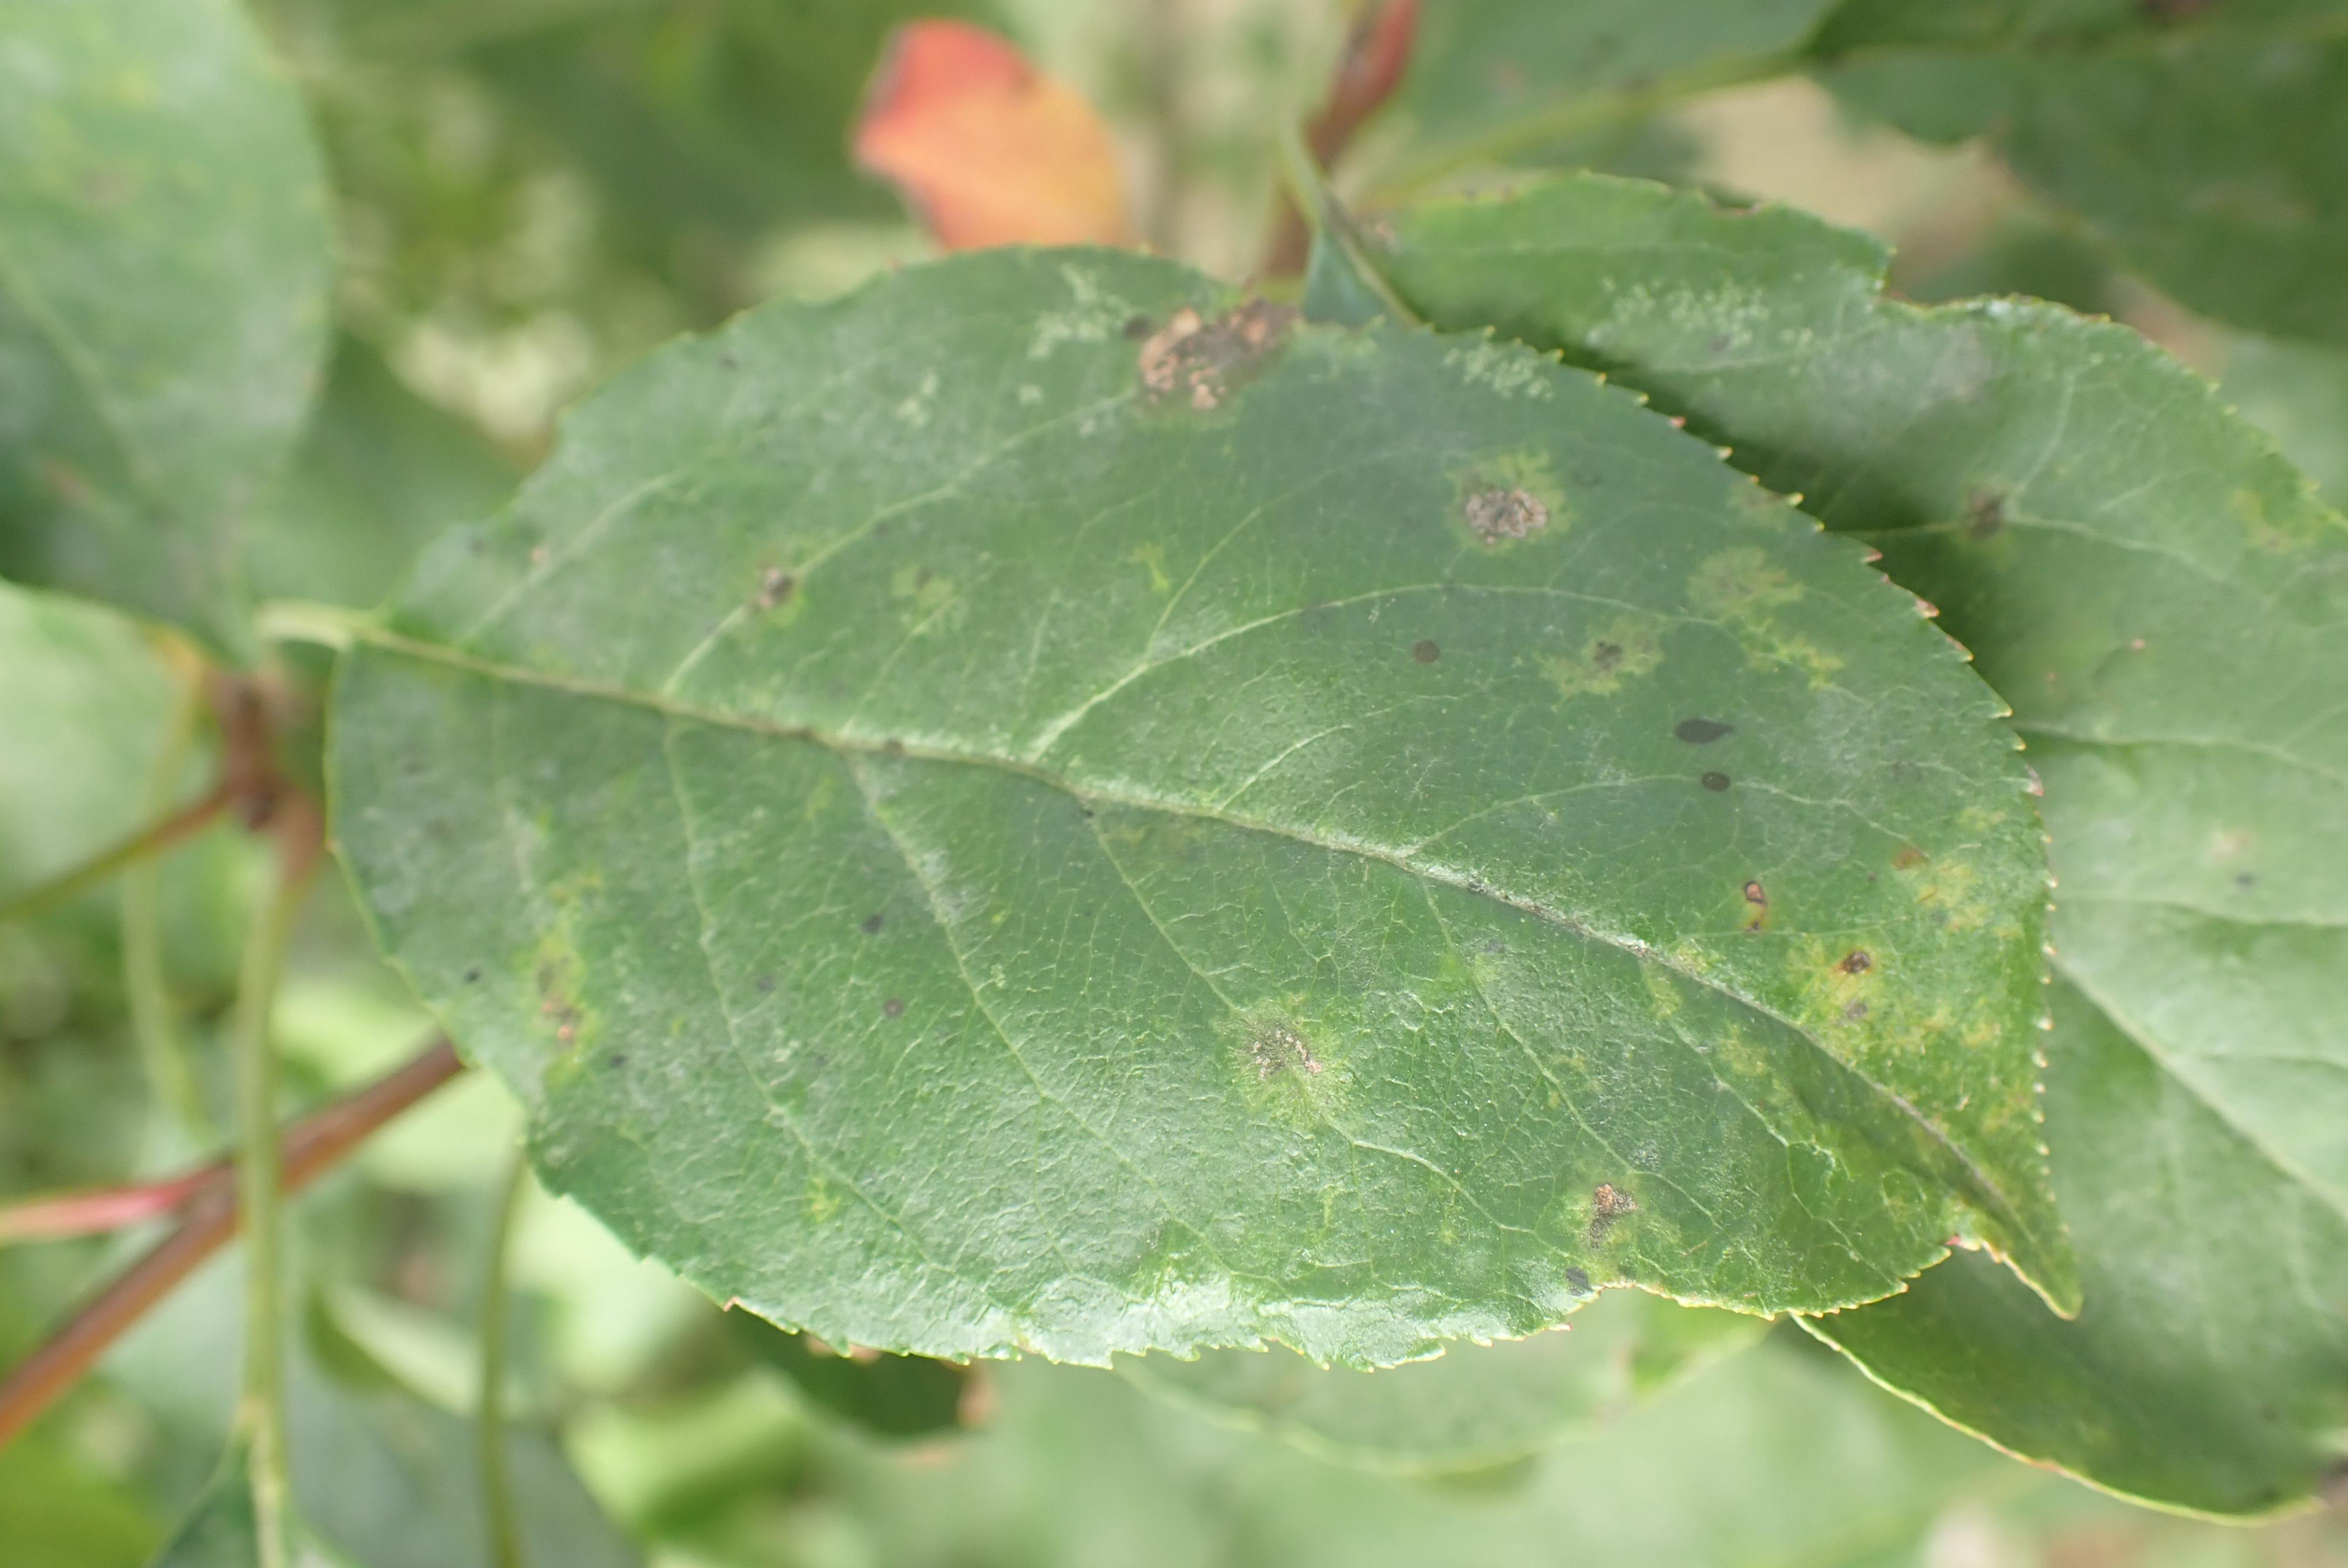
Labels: complex